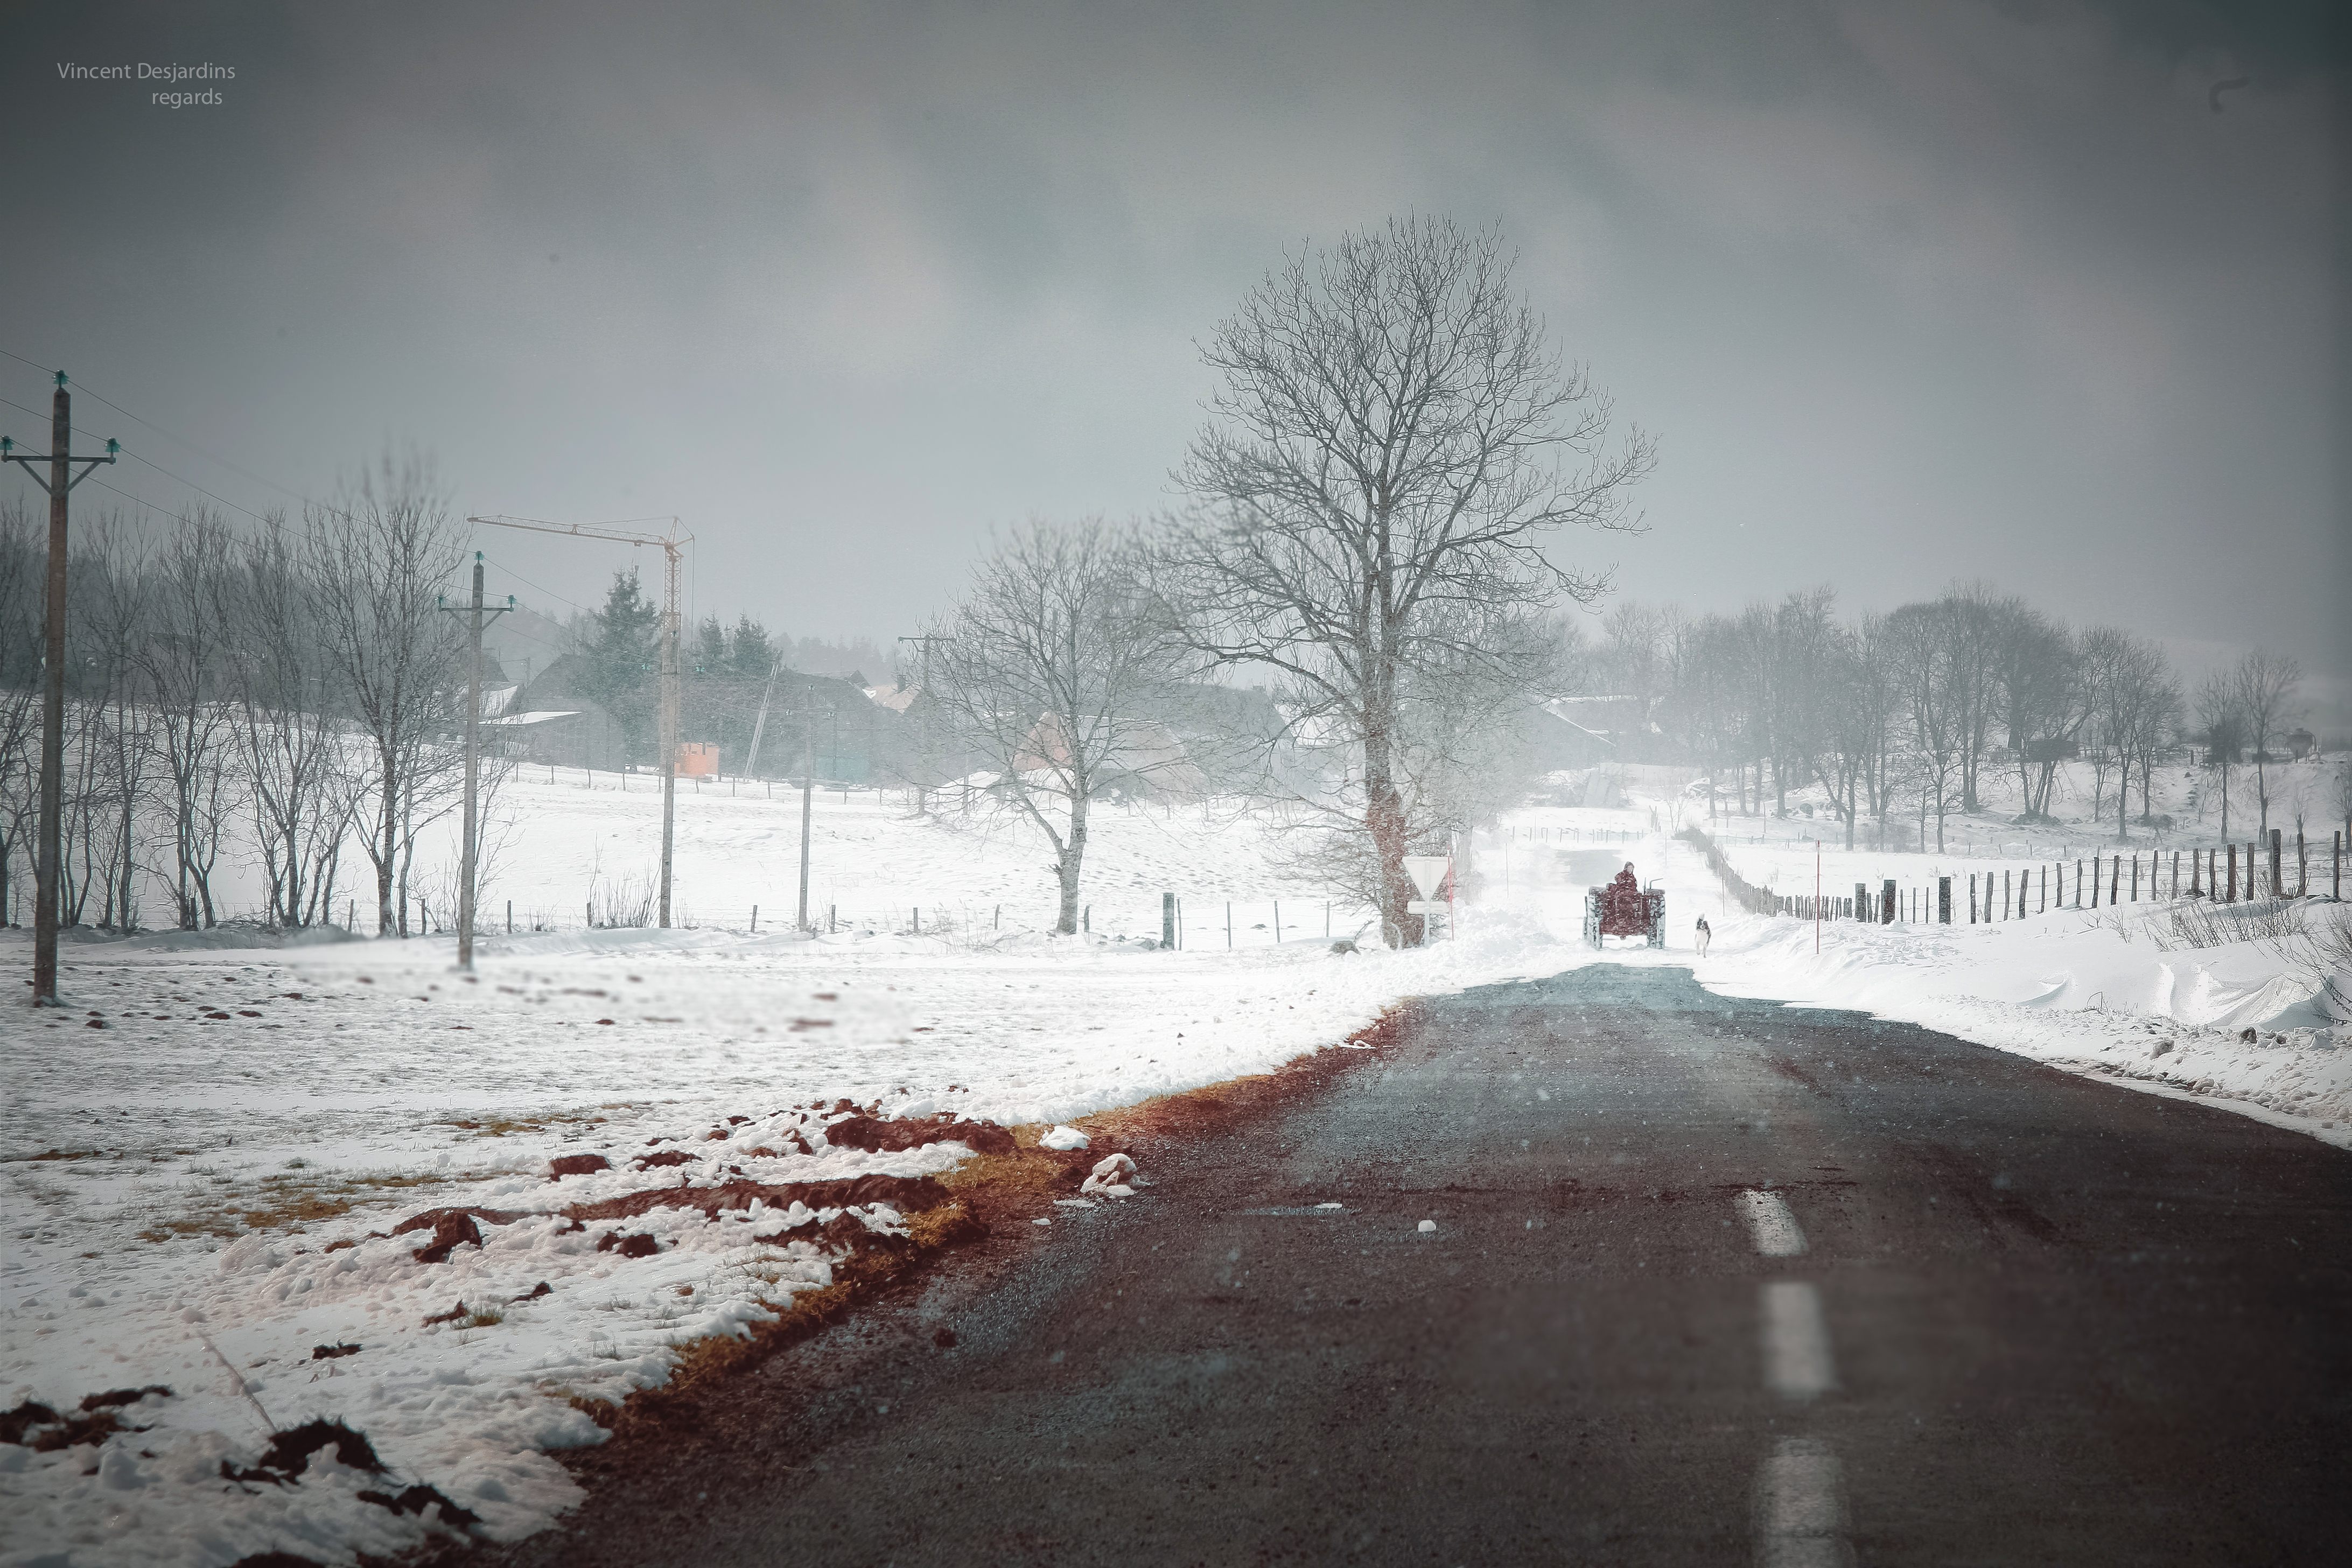
snow, winter, morning, france, canon, weather, route, season, paysage, auvergne, neige, francia, blizzard, frankrijk, frankreich, tracteur, canon5d, freezing, franca, flickraward, frankrike, puydedme, puydedome, 400x, dpartementale, lanieve, mareuge, atmospheric phenomenon, winter storm